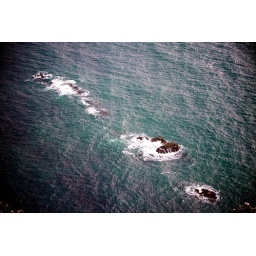
rocks in the ocean